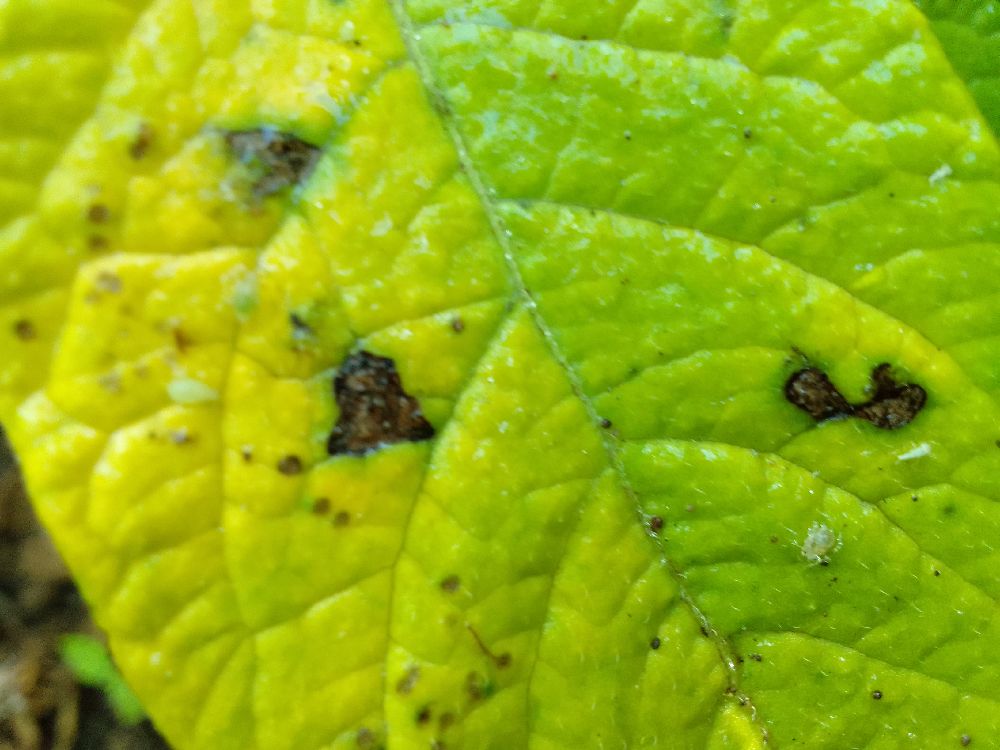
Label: Early blight